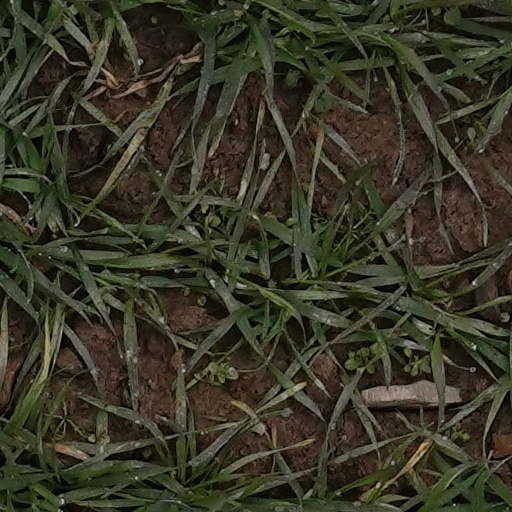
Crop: wheat